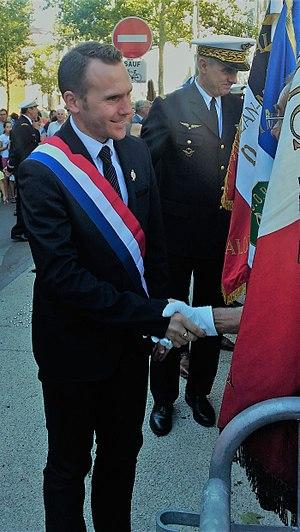
Jean-Marc Zulesi saluant les représentants des associations d'anciens combattants le 14 juillet 2017.
Jean-Marc Zulesi, né le 6 juin 1988 à Marseille, est un homme politique français.